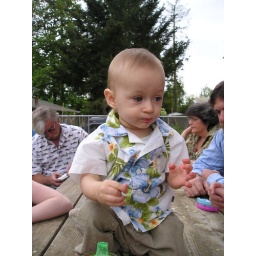
Owens first birthday. He's king of the picnic table and just polished off a whole bowl of Ruffles by himself.